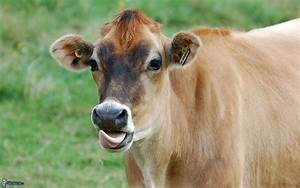
Label: mucca